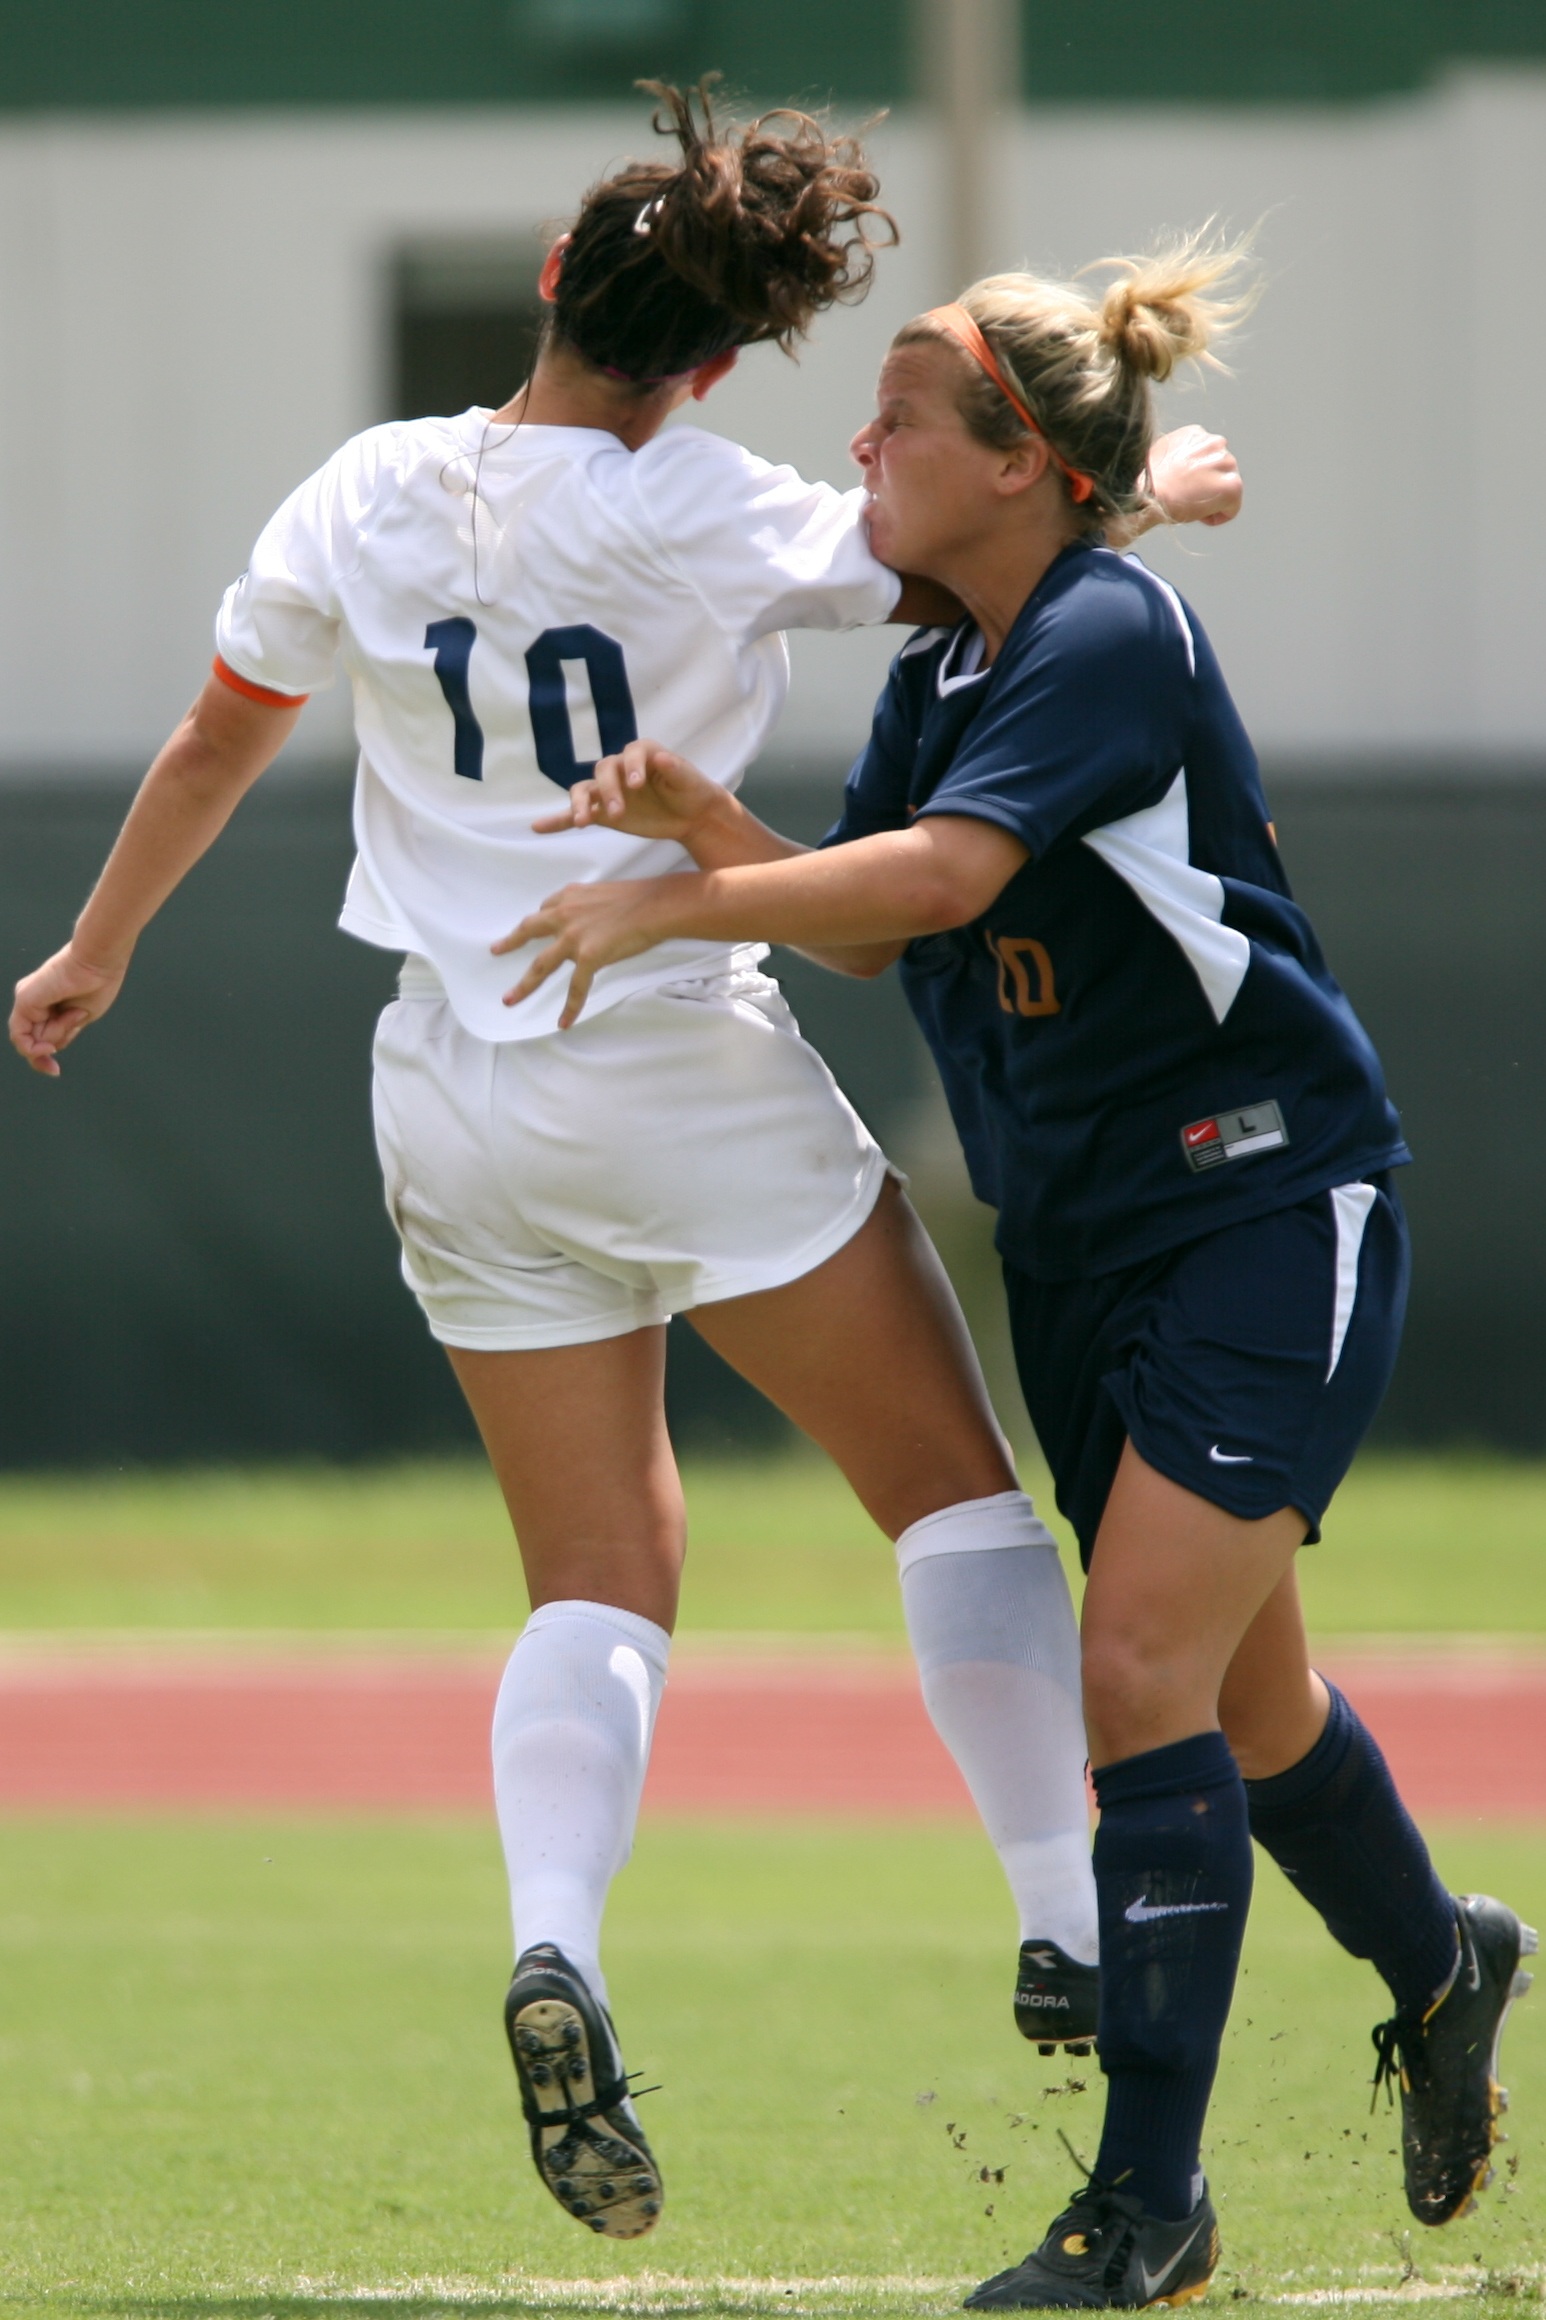
grass, girl, sport, field, game, female, athletic, action, soccer, football, player, activity, competition, sports, collision, college, athlete, tackle, football player, ball game, soccer player, team sport, football field, grass field, action photo, girls soccer, girls football, women's football